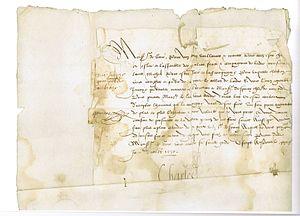
L’Ordre de Saint-Michel est un ordre de chevalerie, fondé à Amboise le 1er août 1469 par Louis XI. Les membres de l'ordre de Saint-Michel se disaient chevaliers de l’Ordre du Roi, alors que les chevaliers de l’ordre du Saint-Esprit s’intitulaient chevaliers des Ordres du Roi. Son siège était établi à l'abbaye du Mont-Saint-Michel.
Les archives départementales de la Mayenne sont un service du conseil départemental de la Mayenne.